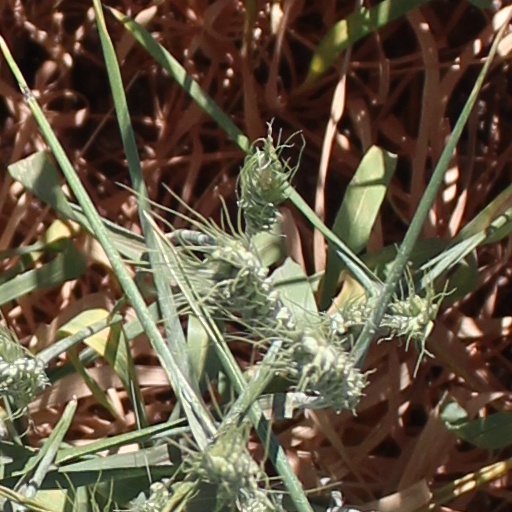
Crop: wheat